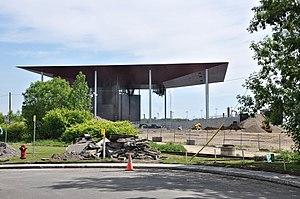
L’Amphithéâtre Cogeco est un amphithéâtre extérieur multifonctionnel et un espace culturel situé à Trois-Rivières au Québec, au confluent de la rivière Saint-Maurice et du fleuve Saint-Laurent. Il se nomme ainsi grâce à une entente de partenariat avec l'entreprise Cogeco. Accueillant une grande variété de spectacles au cours de la saison estivale, la structure est également utilisée pour la tenue d'événements corporatifs au cours de l'année. Du mois de novembre au mois de mai, la scène de l'amphithéâtre se transforme en salle de spectacle intérieure plus intime, le Cabaret de l'Amphithéâtre Cogeco. En 2016, l'édifice fut l'un des 12 lauréats de la médaille du Gouverneur général en architecture.